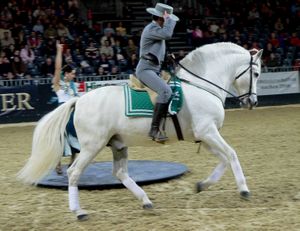
Skimmel (hest)
En skimmel af racen andalusier
En Skimmel er betegnelsen for en hest, der får flere og flere grå og til sidst hvidt hårlag. En skimmel har sort hud og er sort omkring de naturlige åbninger og hove. De gener, der styrer de-pigmentering, influerer ikke på farven på hestens hud og øjne. Når hesten er voksen, er dens pels hvid eller hvid blandet med hår af andre farver som blå, brun og rød. Skimler kan ved fødslen have flere forskellige farver afhængig af hvilke gener den har. Har hesten anlægget for skimmel, får den fra fødslen eller kort derefter tiltagende hvid pels. Effekten kan foregå med forskellig hastighed.